Von Saltza

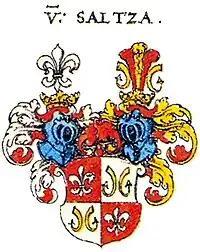
Coat of Arms of the Saltza family

The Saltza family (also spelled Von Salza or Von Saltza) is an old German noble family, originally from Thuringia. Throughout centuries, members of the family also became part of the Baltic-German, Russian, Bohemian and Swedish nobility. Members of the Swedish were granted the title of Count in Sweden, members of Russian line were awarded with the title of Baron in Russia, while members of the German line in Saxony held the title of Freiherr. There were also many petite lines of the family which belonged to an untitled nobility.